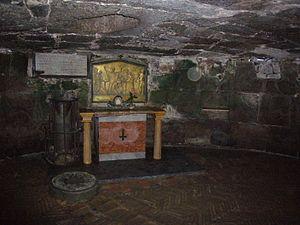
Dans cette liste des édifices du Forum Romain sont recensés tous les monuments qui ont été construits sur et autour de l'esplanade du Forum, depuis la fondation de la ville jusqu'au début du VIIᵉ siècle, ainsi que les églises chrétiennes édifiées ou aménagées dans des bâtiments antiques depuis le VIᵉ siècle.